The Rage Against God

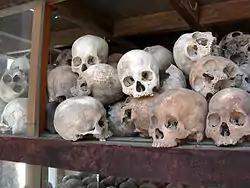
In the book, Hitchens cites atrocities committed under the Khmer Rouge as an example of crimes against humanity perpetrated by atheist states "(skulls of victims shown)".

In Chapter 9, Hitchens contends that the argument that religion is a source of conflict is a "cruel factual misunderstanding", and that a number of conflicts, including The Troubles in Ireland and the Arab–Israeli conflict, were not motivated by religion but tribal in nature and disputes over territory. Chapter 10 discusses whether morality can be determined without the concept of God. Hitchens asserts that atheists "have a fundamental inability to concede that to be effectively absolute, a moral code needs to be beyond human power to alter". He also describes as flawed his brother's assertion in "God is Not Great" that "the order to love thy neighbour 'as thyself' is too extreme and too strenuous to be obeyed". Hitchens ends the chapter by stating, "in all my experience in life, I have seldom seen a more powerful argument for the fallen nature of man, and his inability to achieve perfection, than those countries in which man sets himself up to replace God with the State".